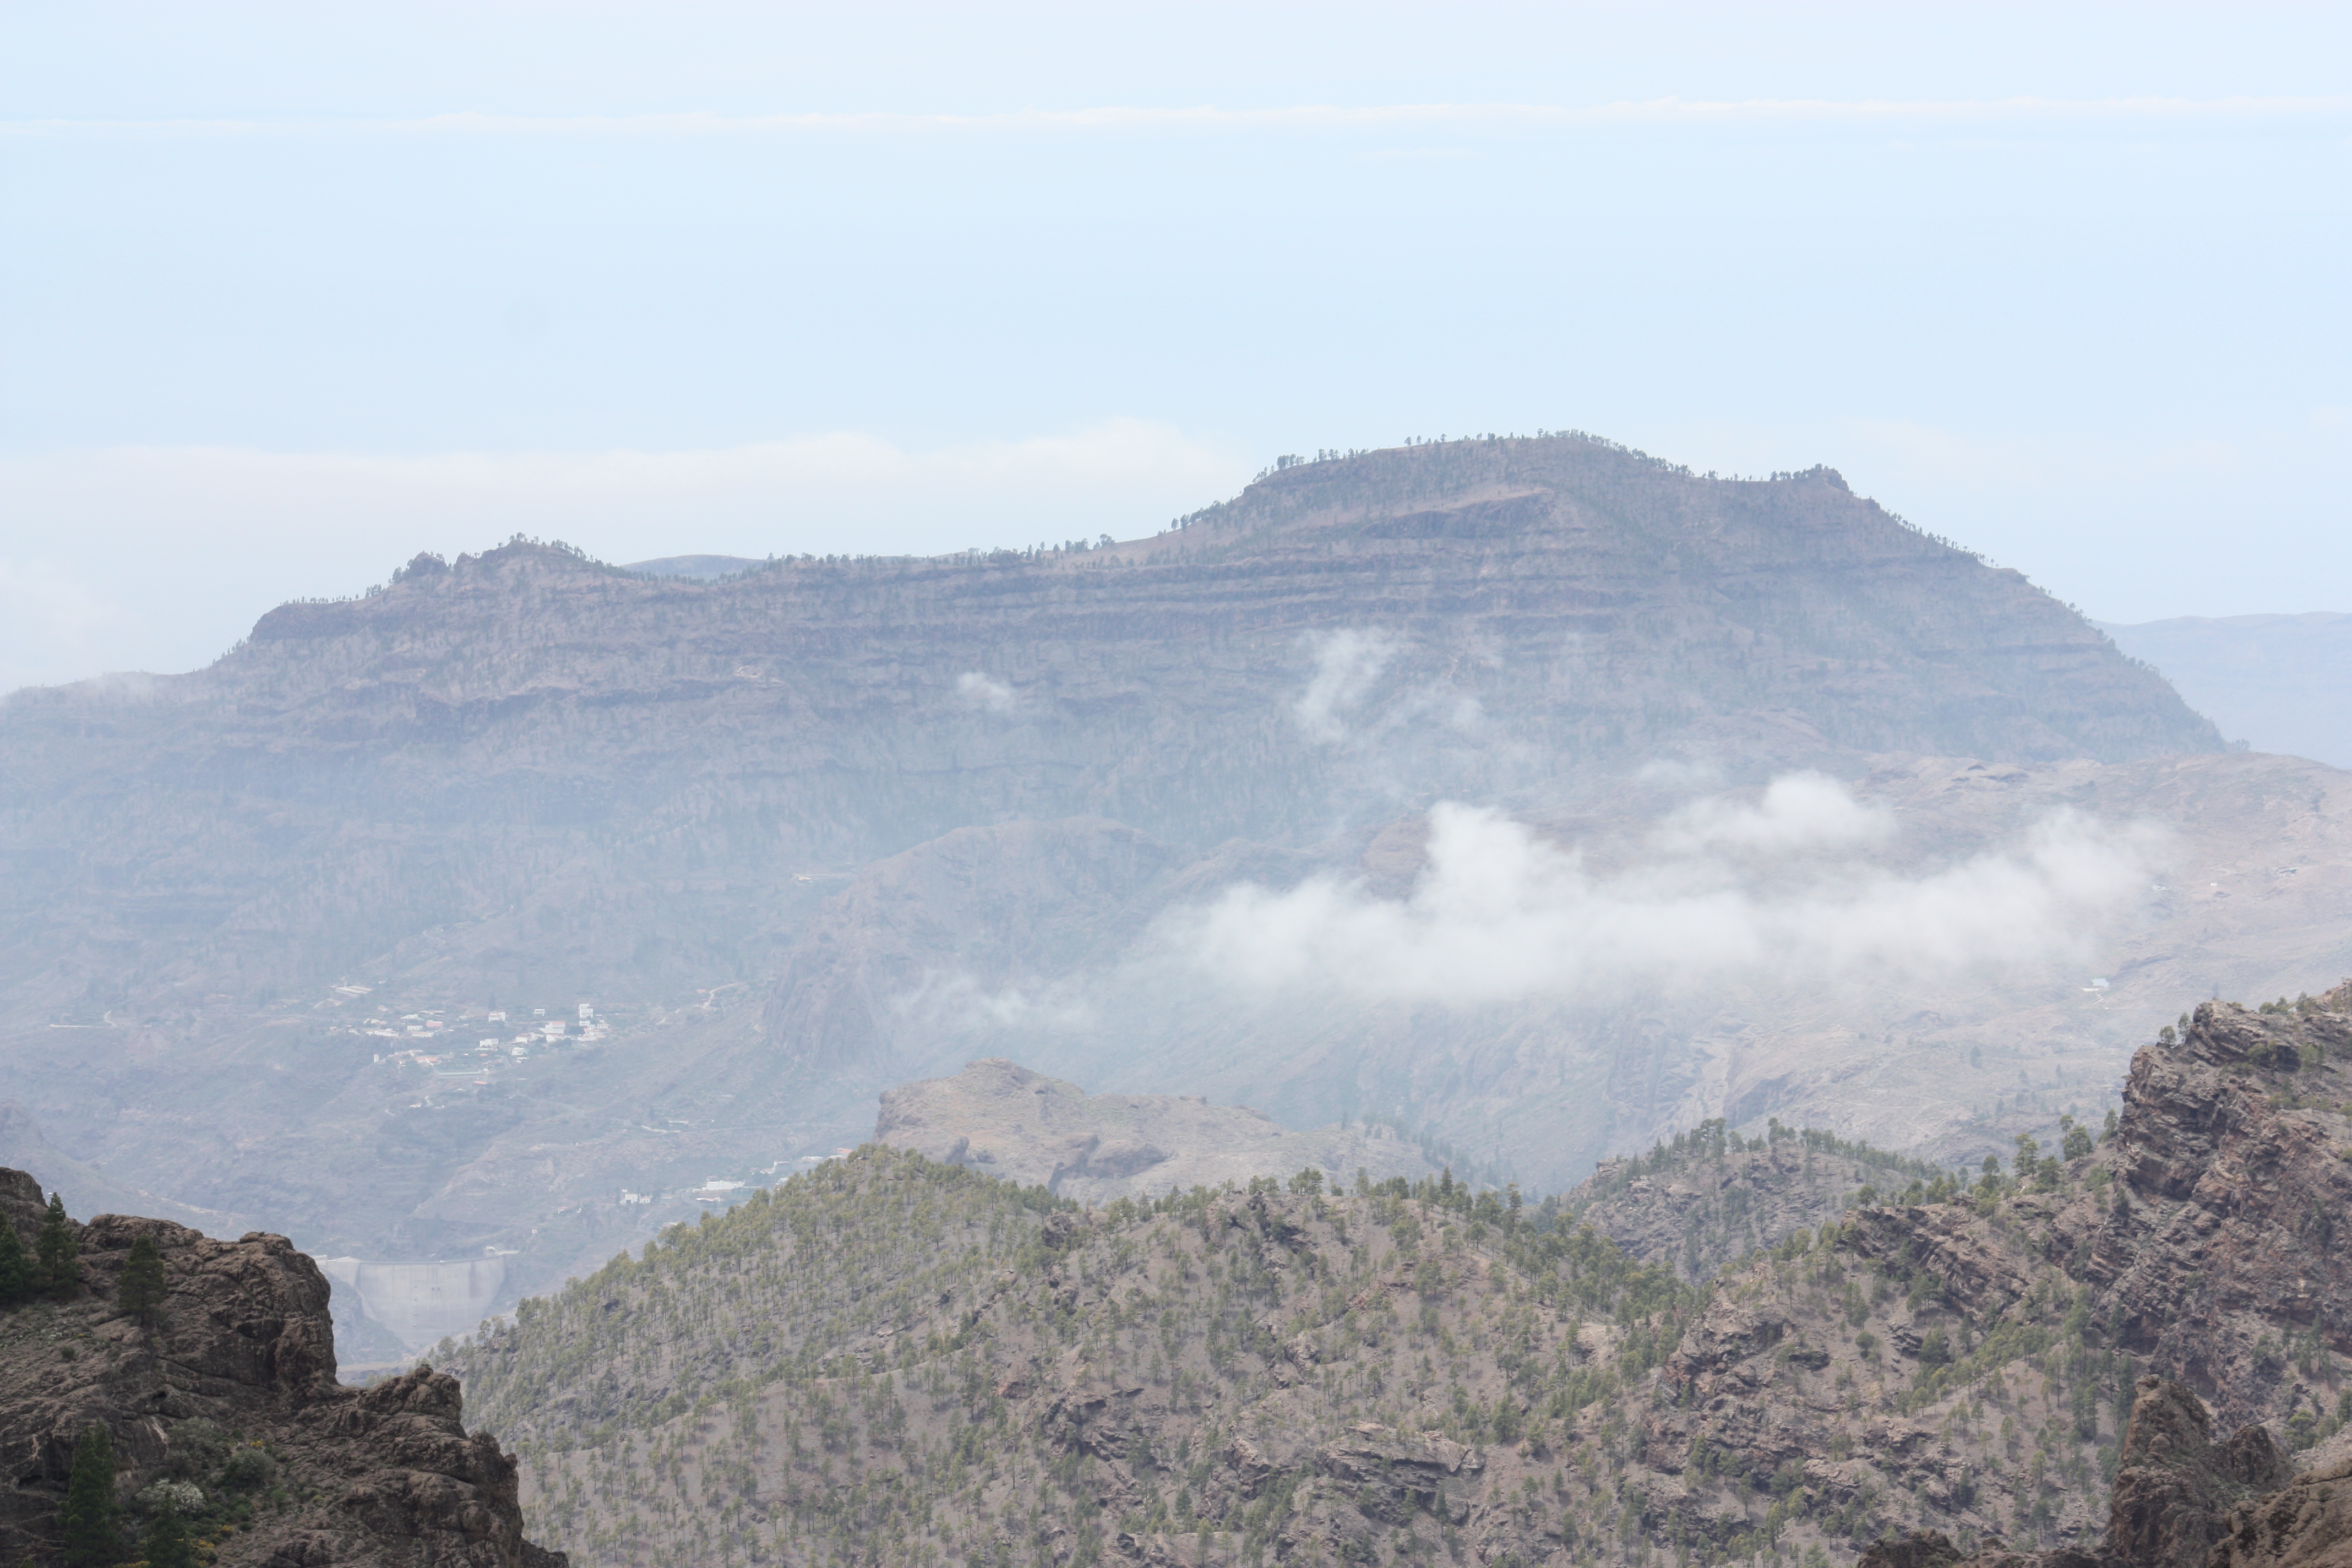
nature, mountainous landforms, mountain, ridge, mountain range, hill station, sky, highland, atmospheric phenomenon, hill, summit, massif, ar te, alps, fell, rock, cloud, geology, national park, mount scenery, plateau, terrain, valley, tourism, wadi, escarpment, fog